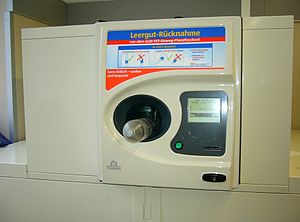
Flaskepant
Tysk pantautomat
Flaskepant er betegnelsen for et genbrugssystem, hvor man ved køb af drikkevarer også betaler separat for emballagen. Efterfølgende kan man så sælge emballagen tilbage til forhandleren, som regel for samme pris. Pant skal i denne sammenhæng forstås omvendt af hvad man ellers ser: Det er pengene, der er panten, mens emballagen er det, som ønskes tilbage. I de fleste butikker bliverpantflasker afleveret i en flaskeautomat, hvorefter en bon med flaskepanten vil blive udskrevet.